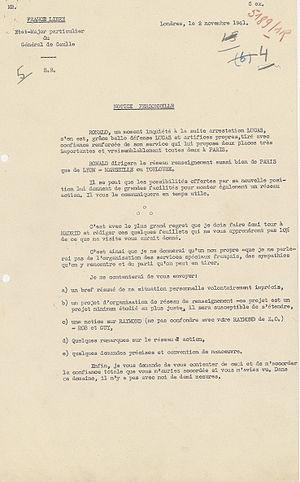
Schémas détaillant, dans un rapport à l’en–tête du Service de renseignements (SR), la structure du réseau Ronald et le projet, porté par son chef Roger Warin, d’une organisation combinant en les cloisonnant renseignement et action, Londres
Roger Wybot, de son vrai nom Roger-Paul Warin, est un militaire français, spécialisé dans les renseignements. Il a entre autres dirigé la section de contre-espionnage du Bureau central de renseignements et d'action durant la Seconde Guerre mondiale, et participé à la création de la Direction de la Surveillance du territoire français, dont il a été le premier directeur de 1944 à 1959. Il fut donc au cours de cette période le protagoniste de plusieurs affaires importantes pour la France.